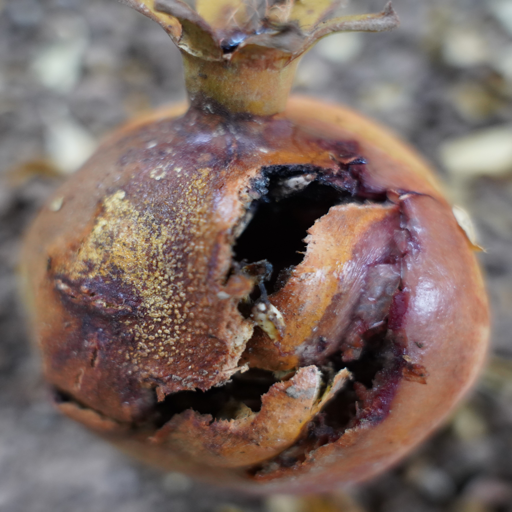
Label: Ectomyelois ceratoniae